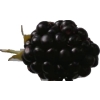
Label: blackberry